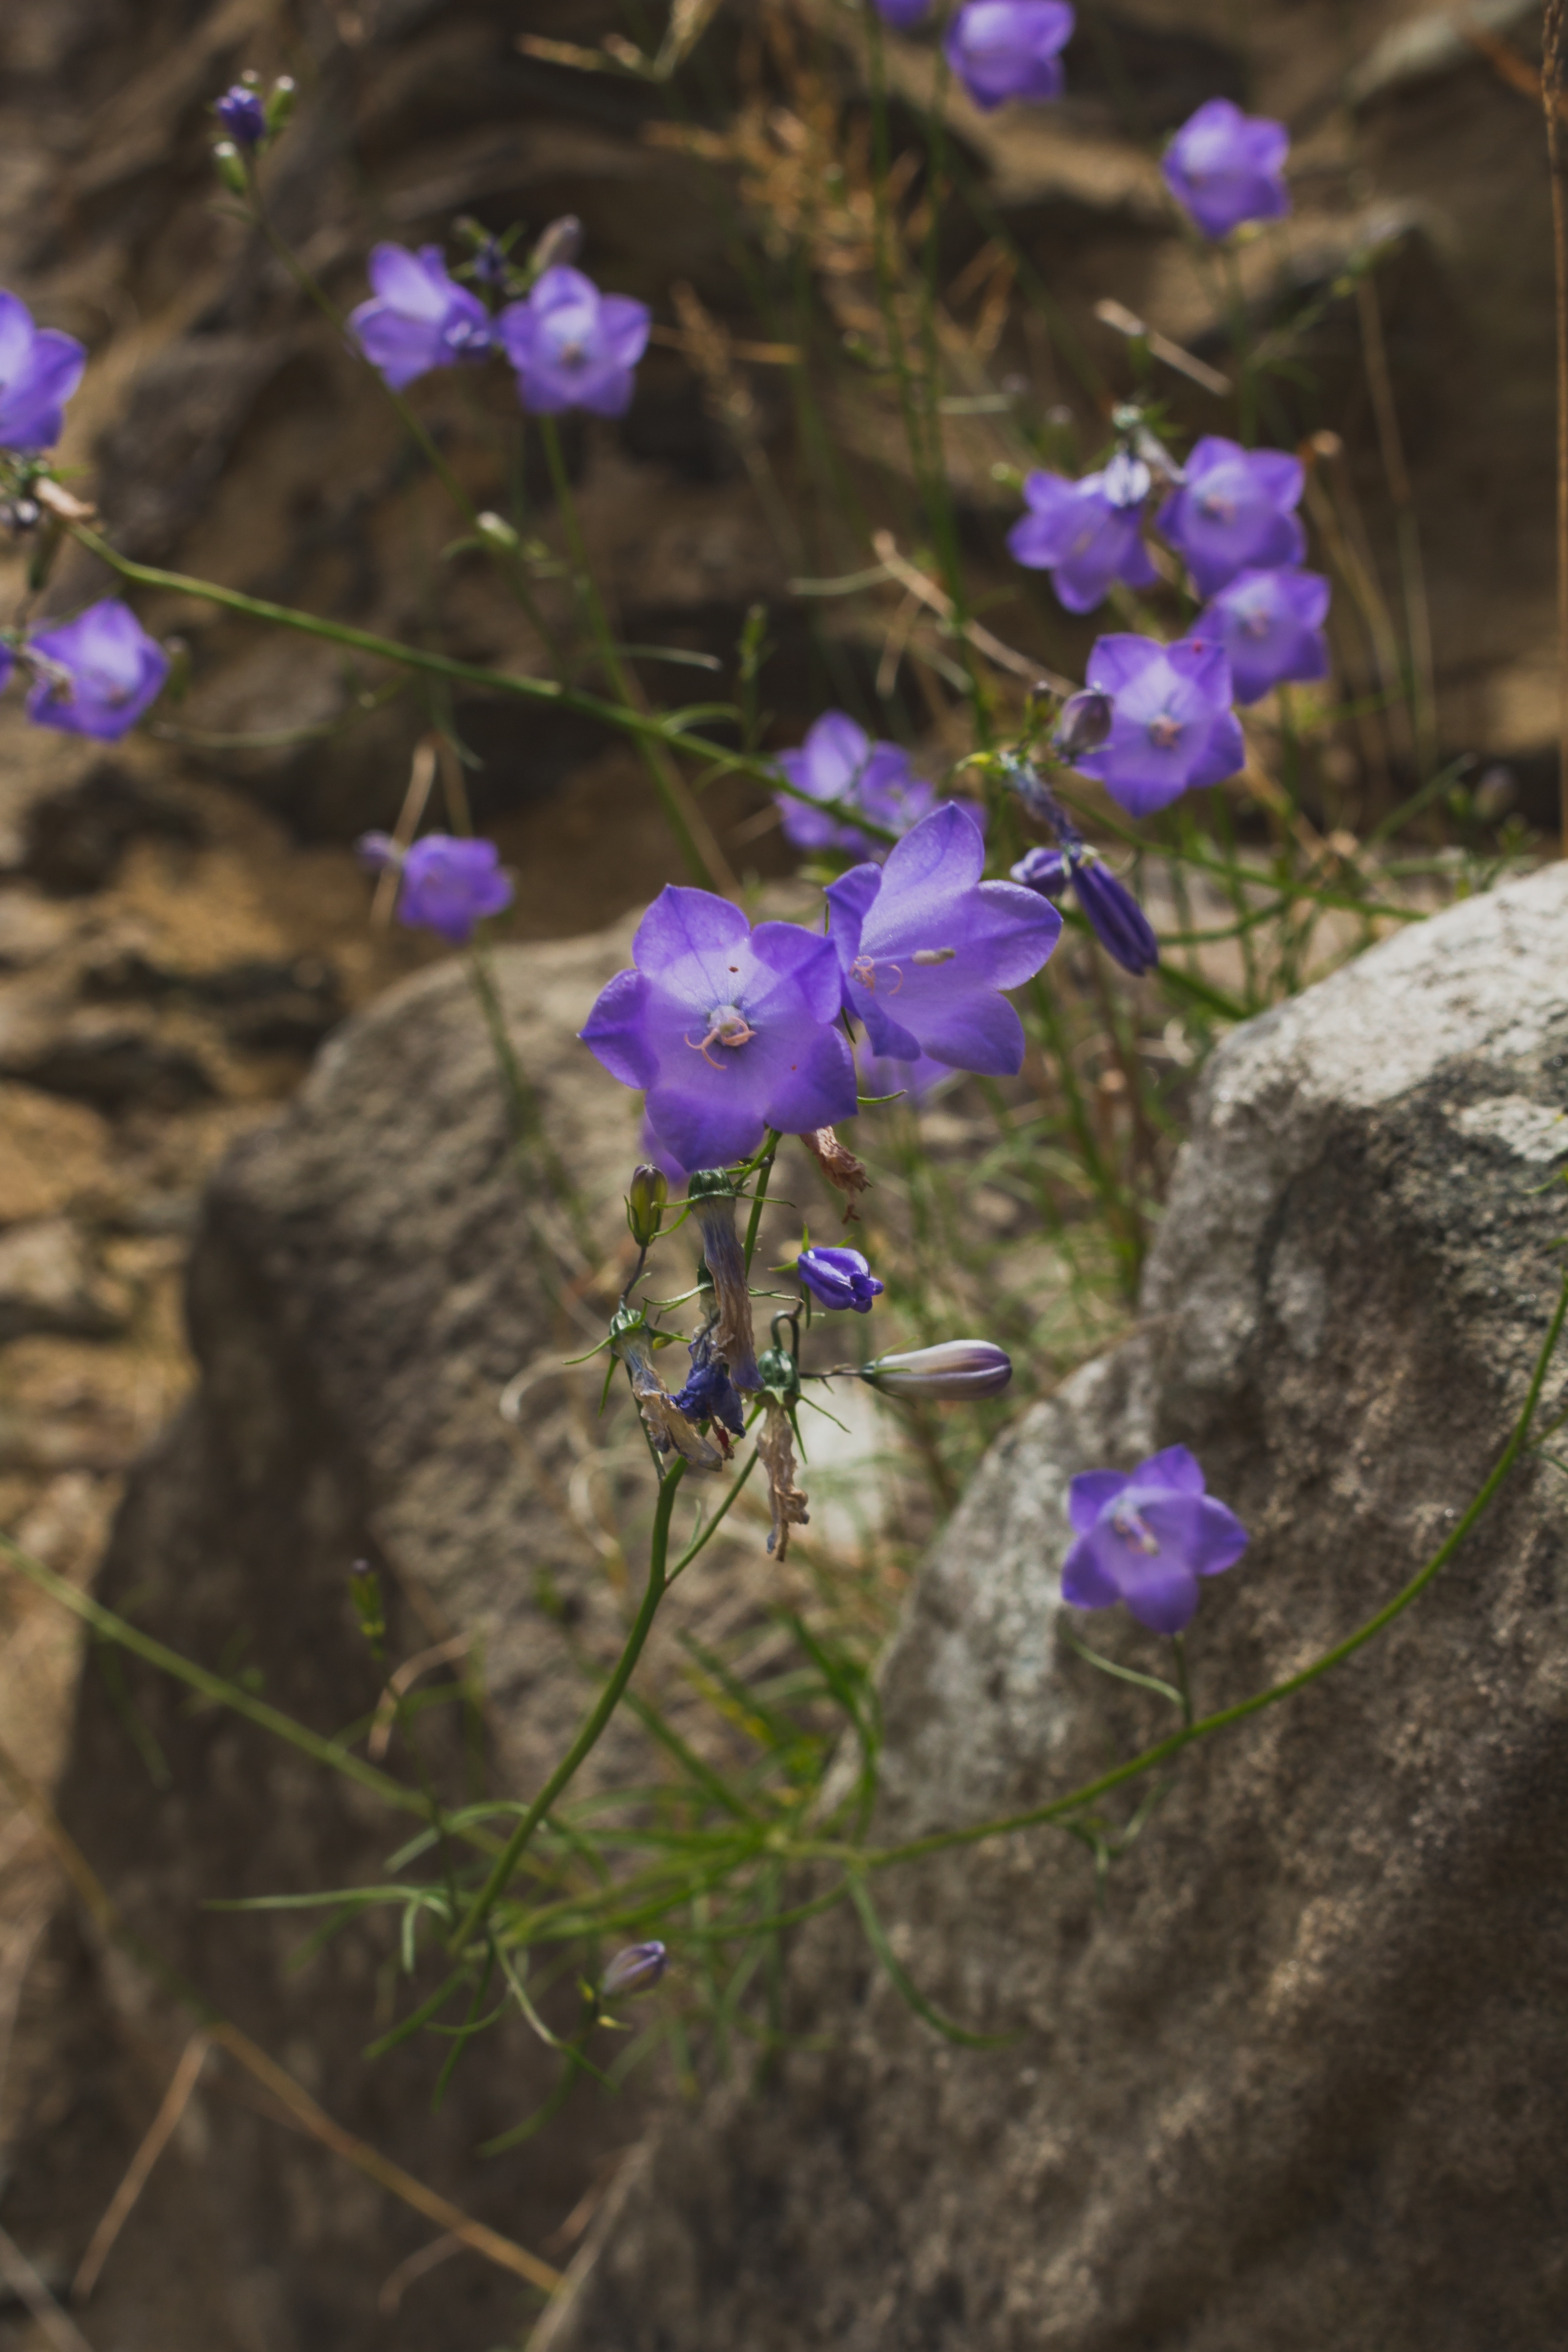
nature, blossom, plant, flower, spring, botany, flora, wildflower, macro photography, flowering plant, bellflower family, land plant